Charles C. Stratton

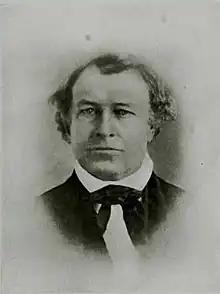

Charles Creighton Stratton (March 6, 1796 – March 30, 1859) was an American farmer and politician who served as the 15th governor of New Jersey from 1845 to 1848. He was the first popularly elected governor following the adoption of the 1844 New Jersey Constitution.